Sky position (RA, Dec in degrees): 11.521, -0.9772
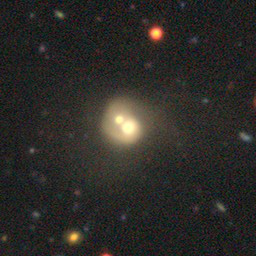
Galaxy morphology: Merging Galaxies